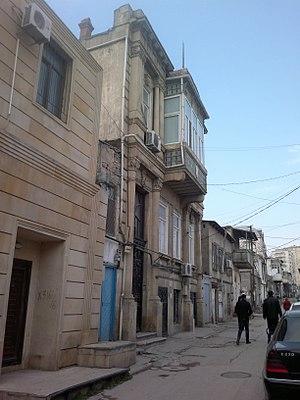
Nabate Achourbeyova est une philanthrope azérie.